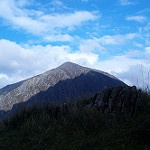
Scene: Outdoor